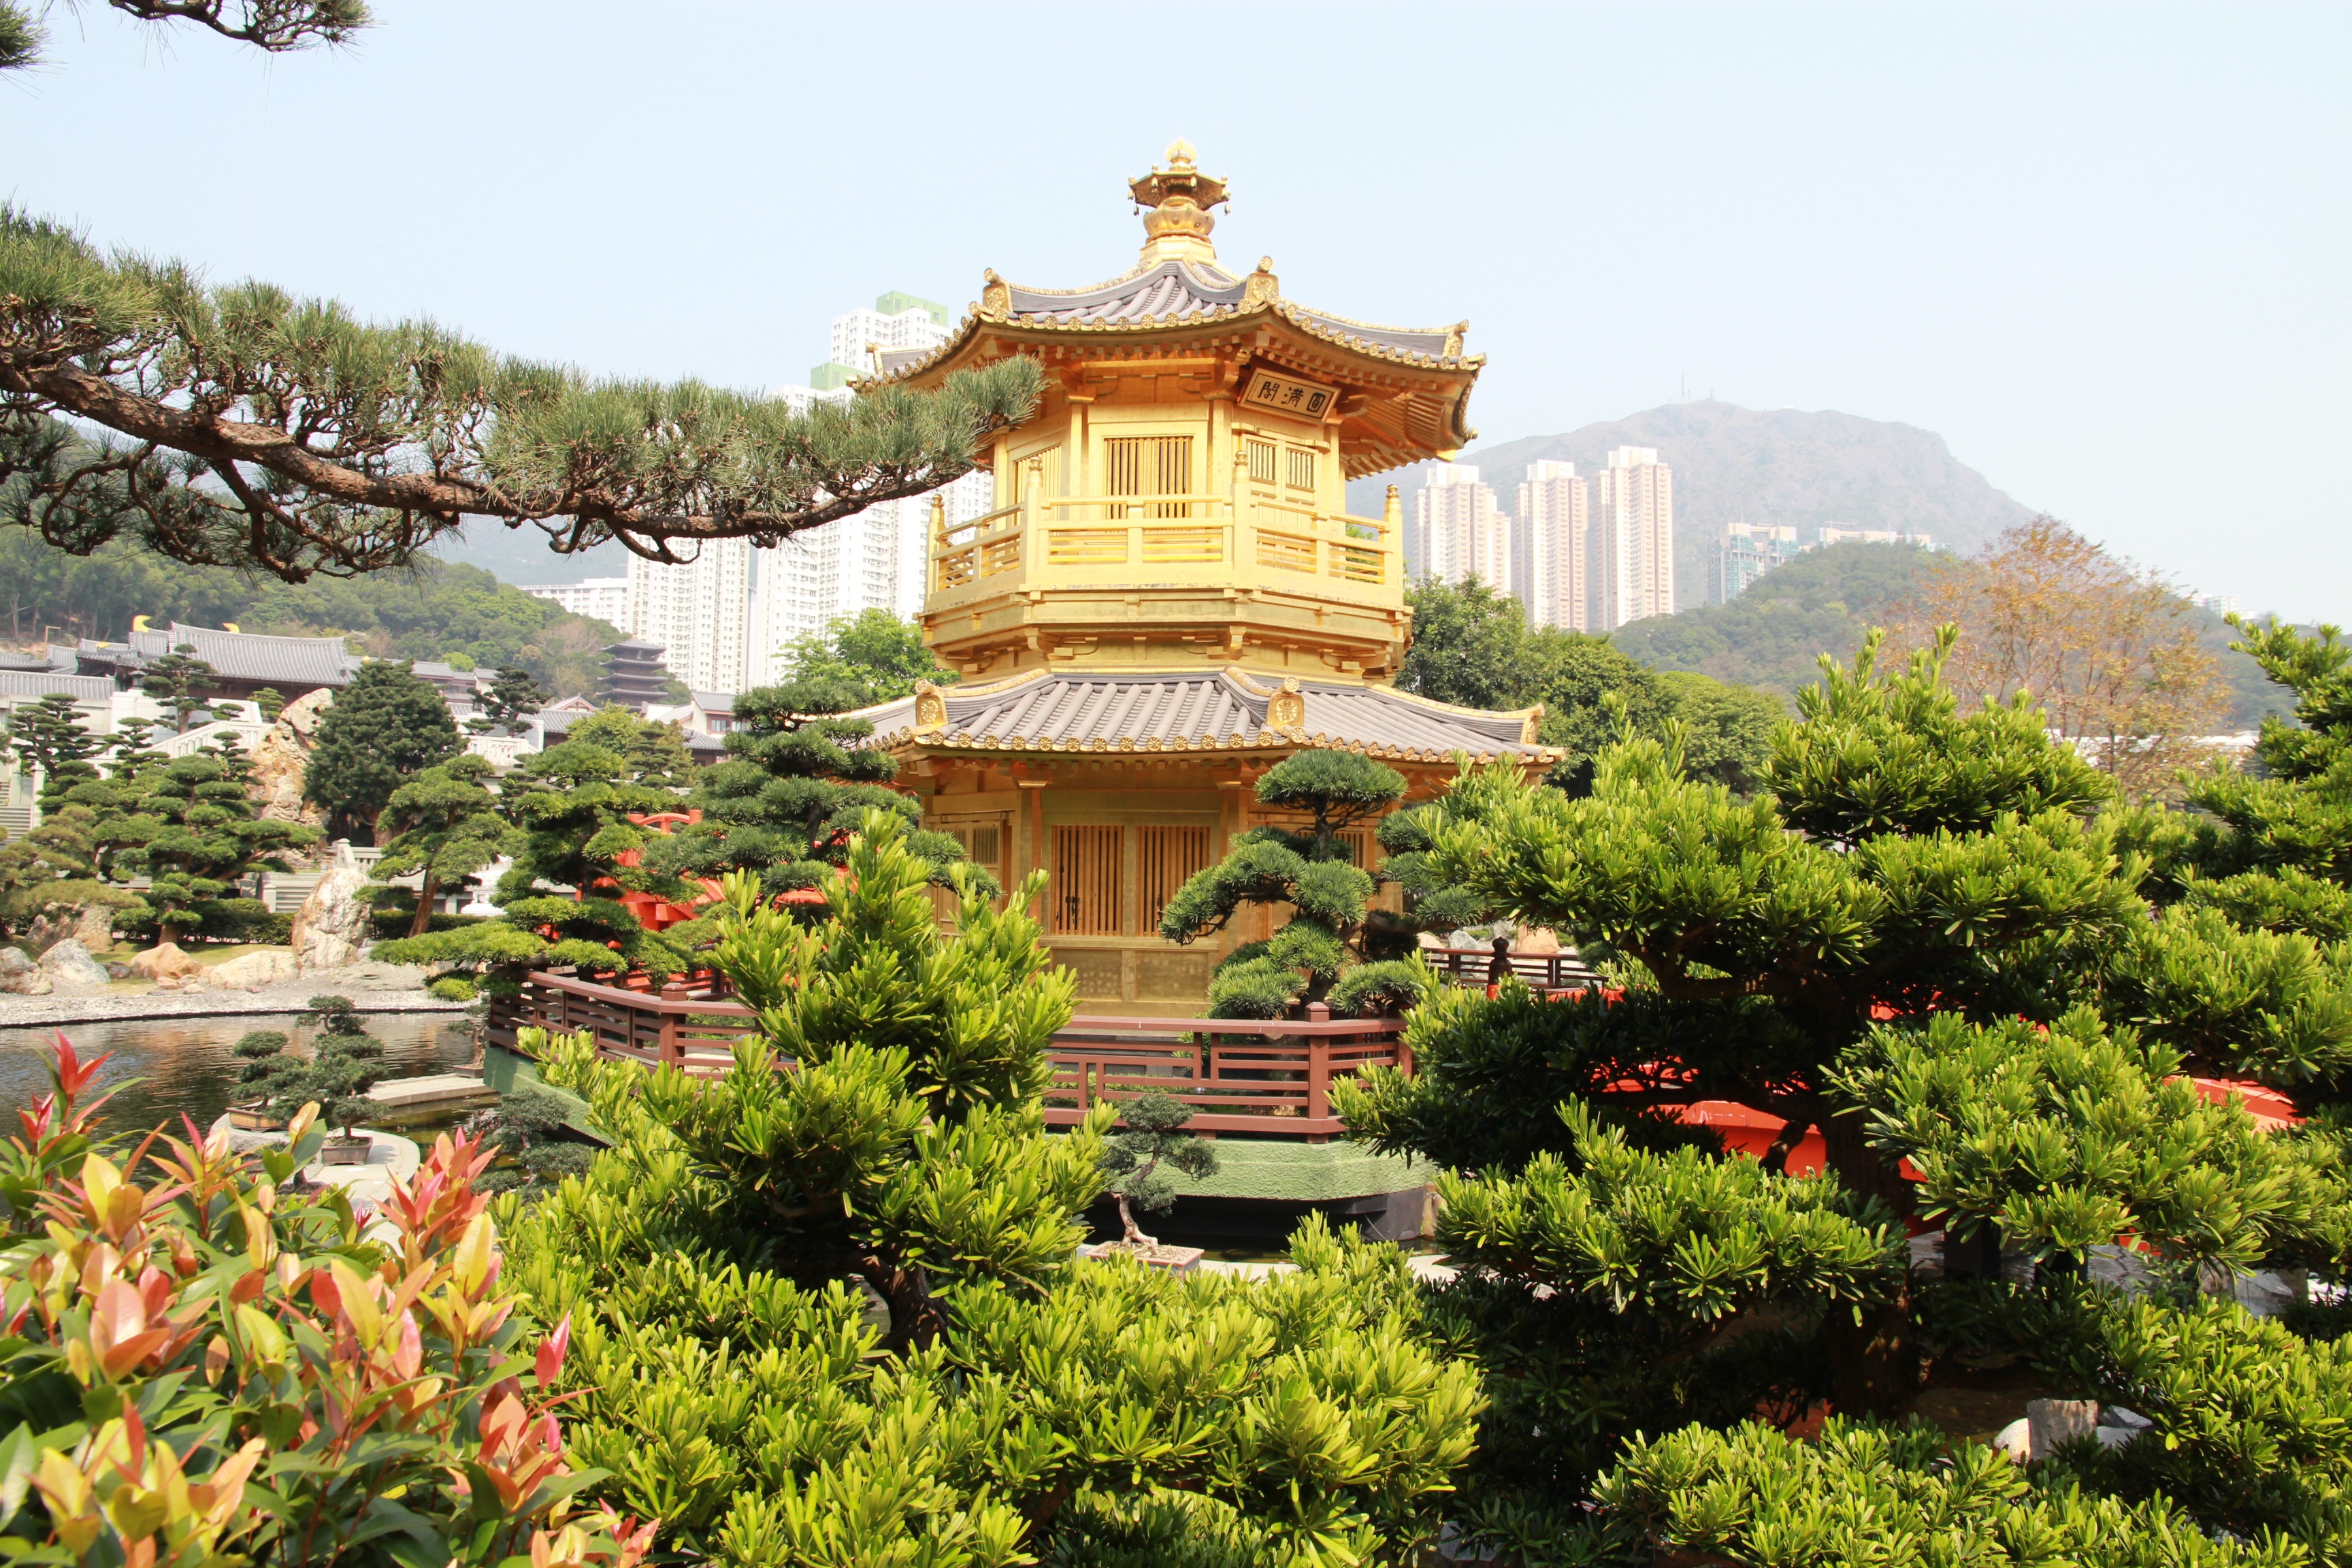
architecture, palace, tower, garden, place of worship, hong kong, temple, shrine, botanical garden, estate, parks, chinese architecture, pagoda, historic site